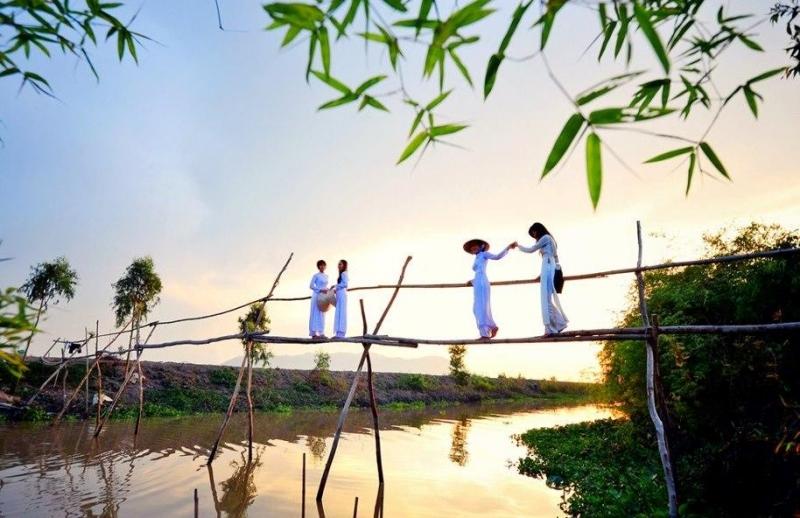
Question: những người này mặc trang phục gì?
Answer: những người này mặc áo dài trắng